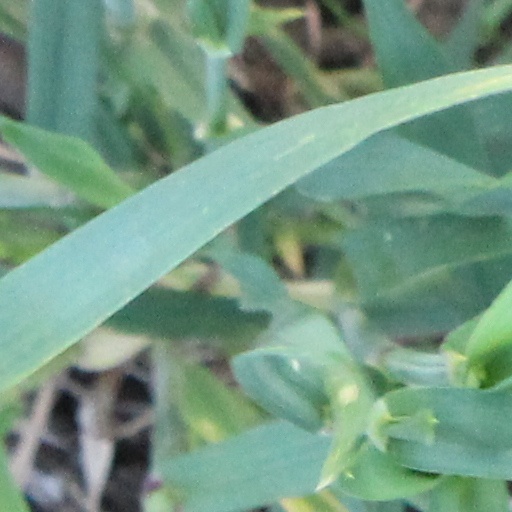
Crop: wheat